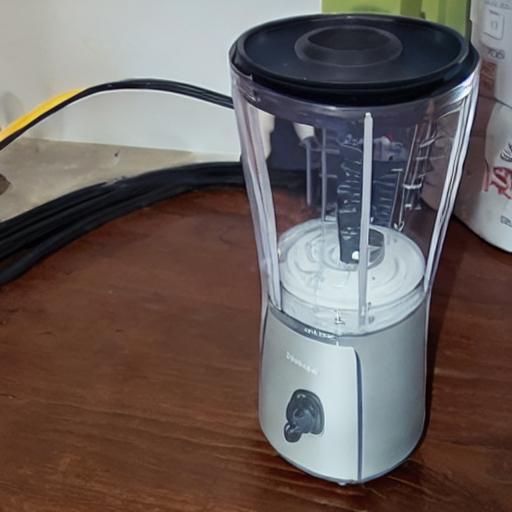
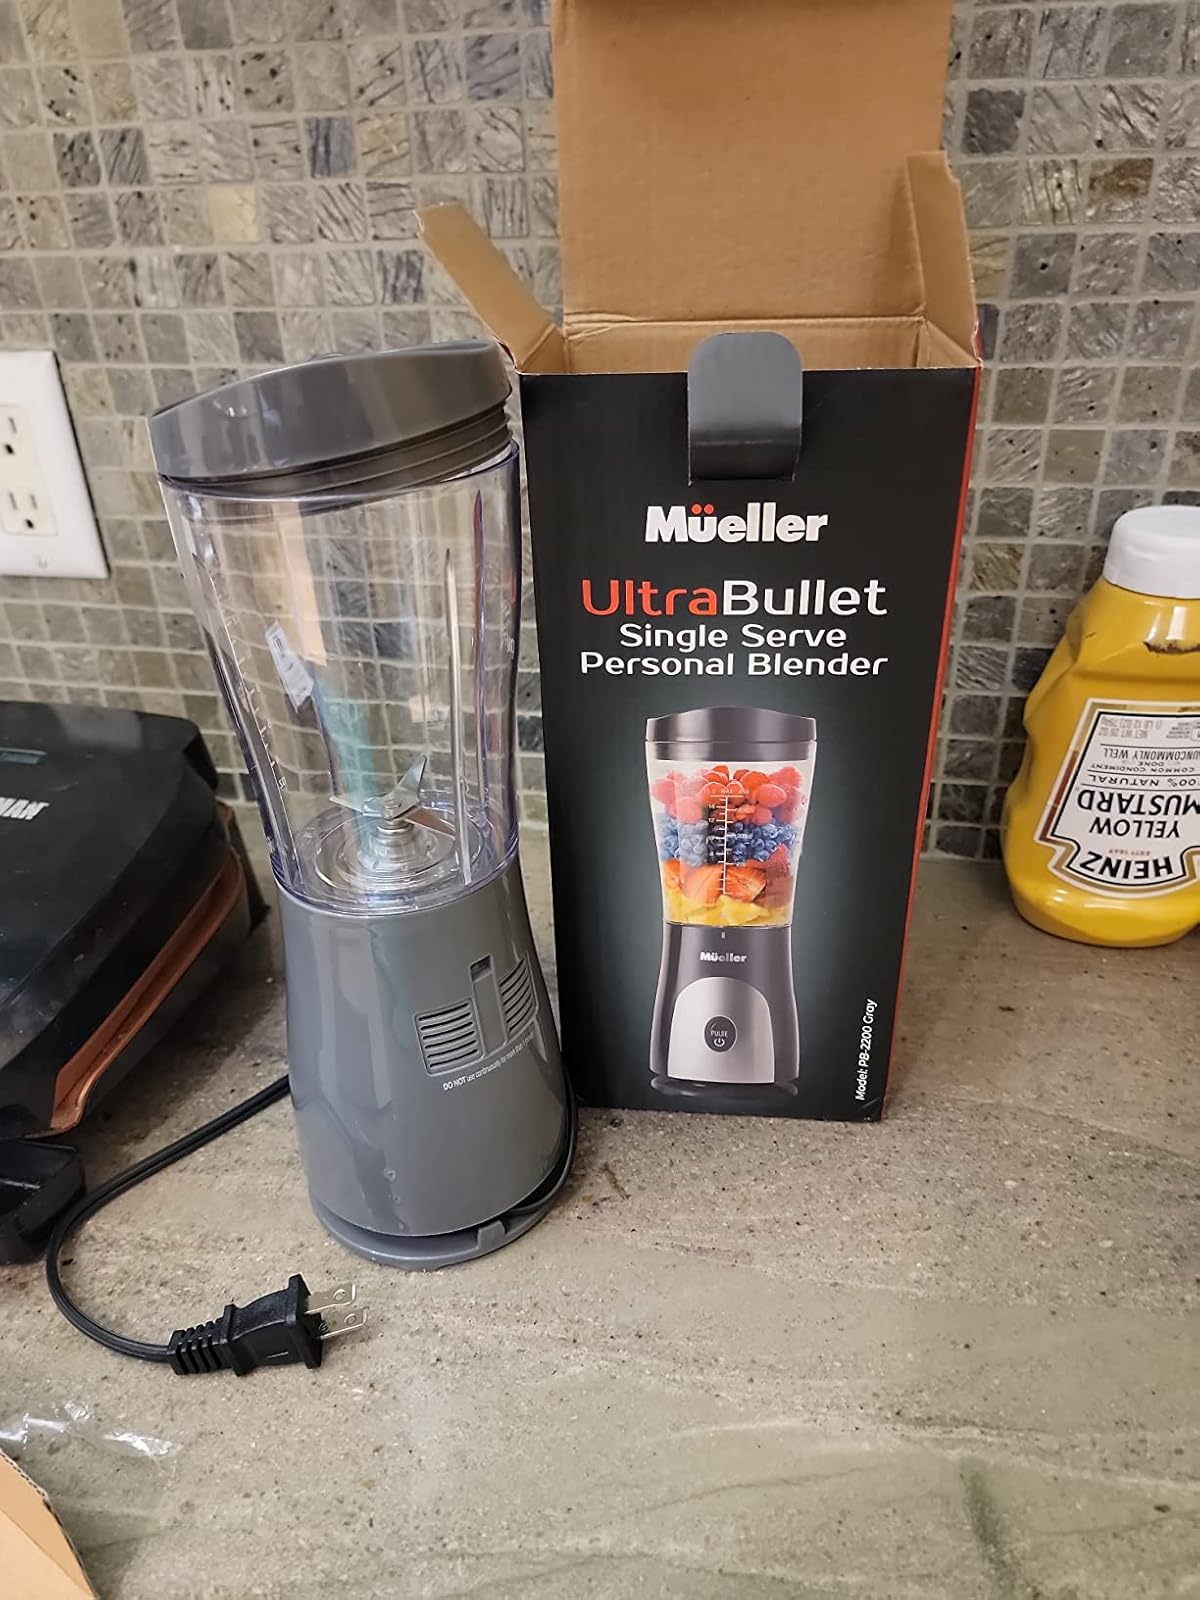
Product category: items_blender
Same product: no